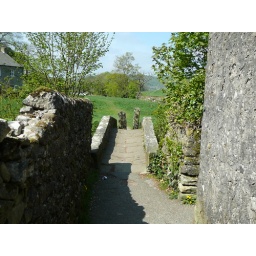
Old pack horse bridge near Linton Falls - very Jane Austen-tacious